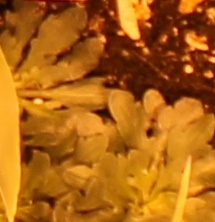
Label: Horseweed